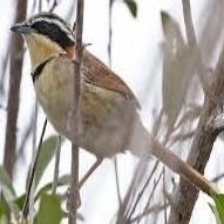
Species: COLLARED CRESCENTCHEST
Scientific name: MELANOPAREIA TORQUATA